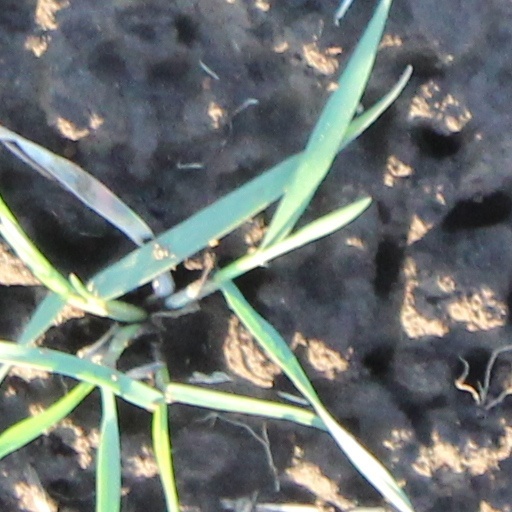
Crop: wheat